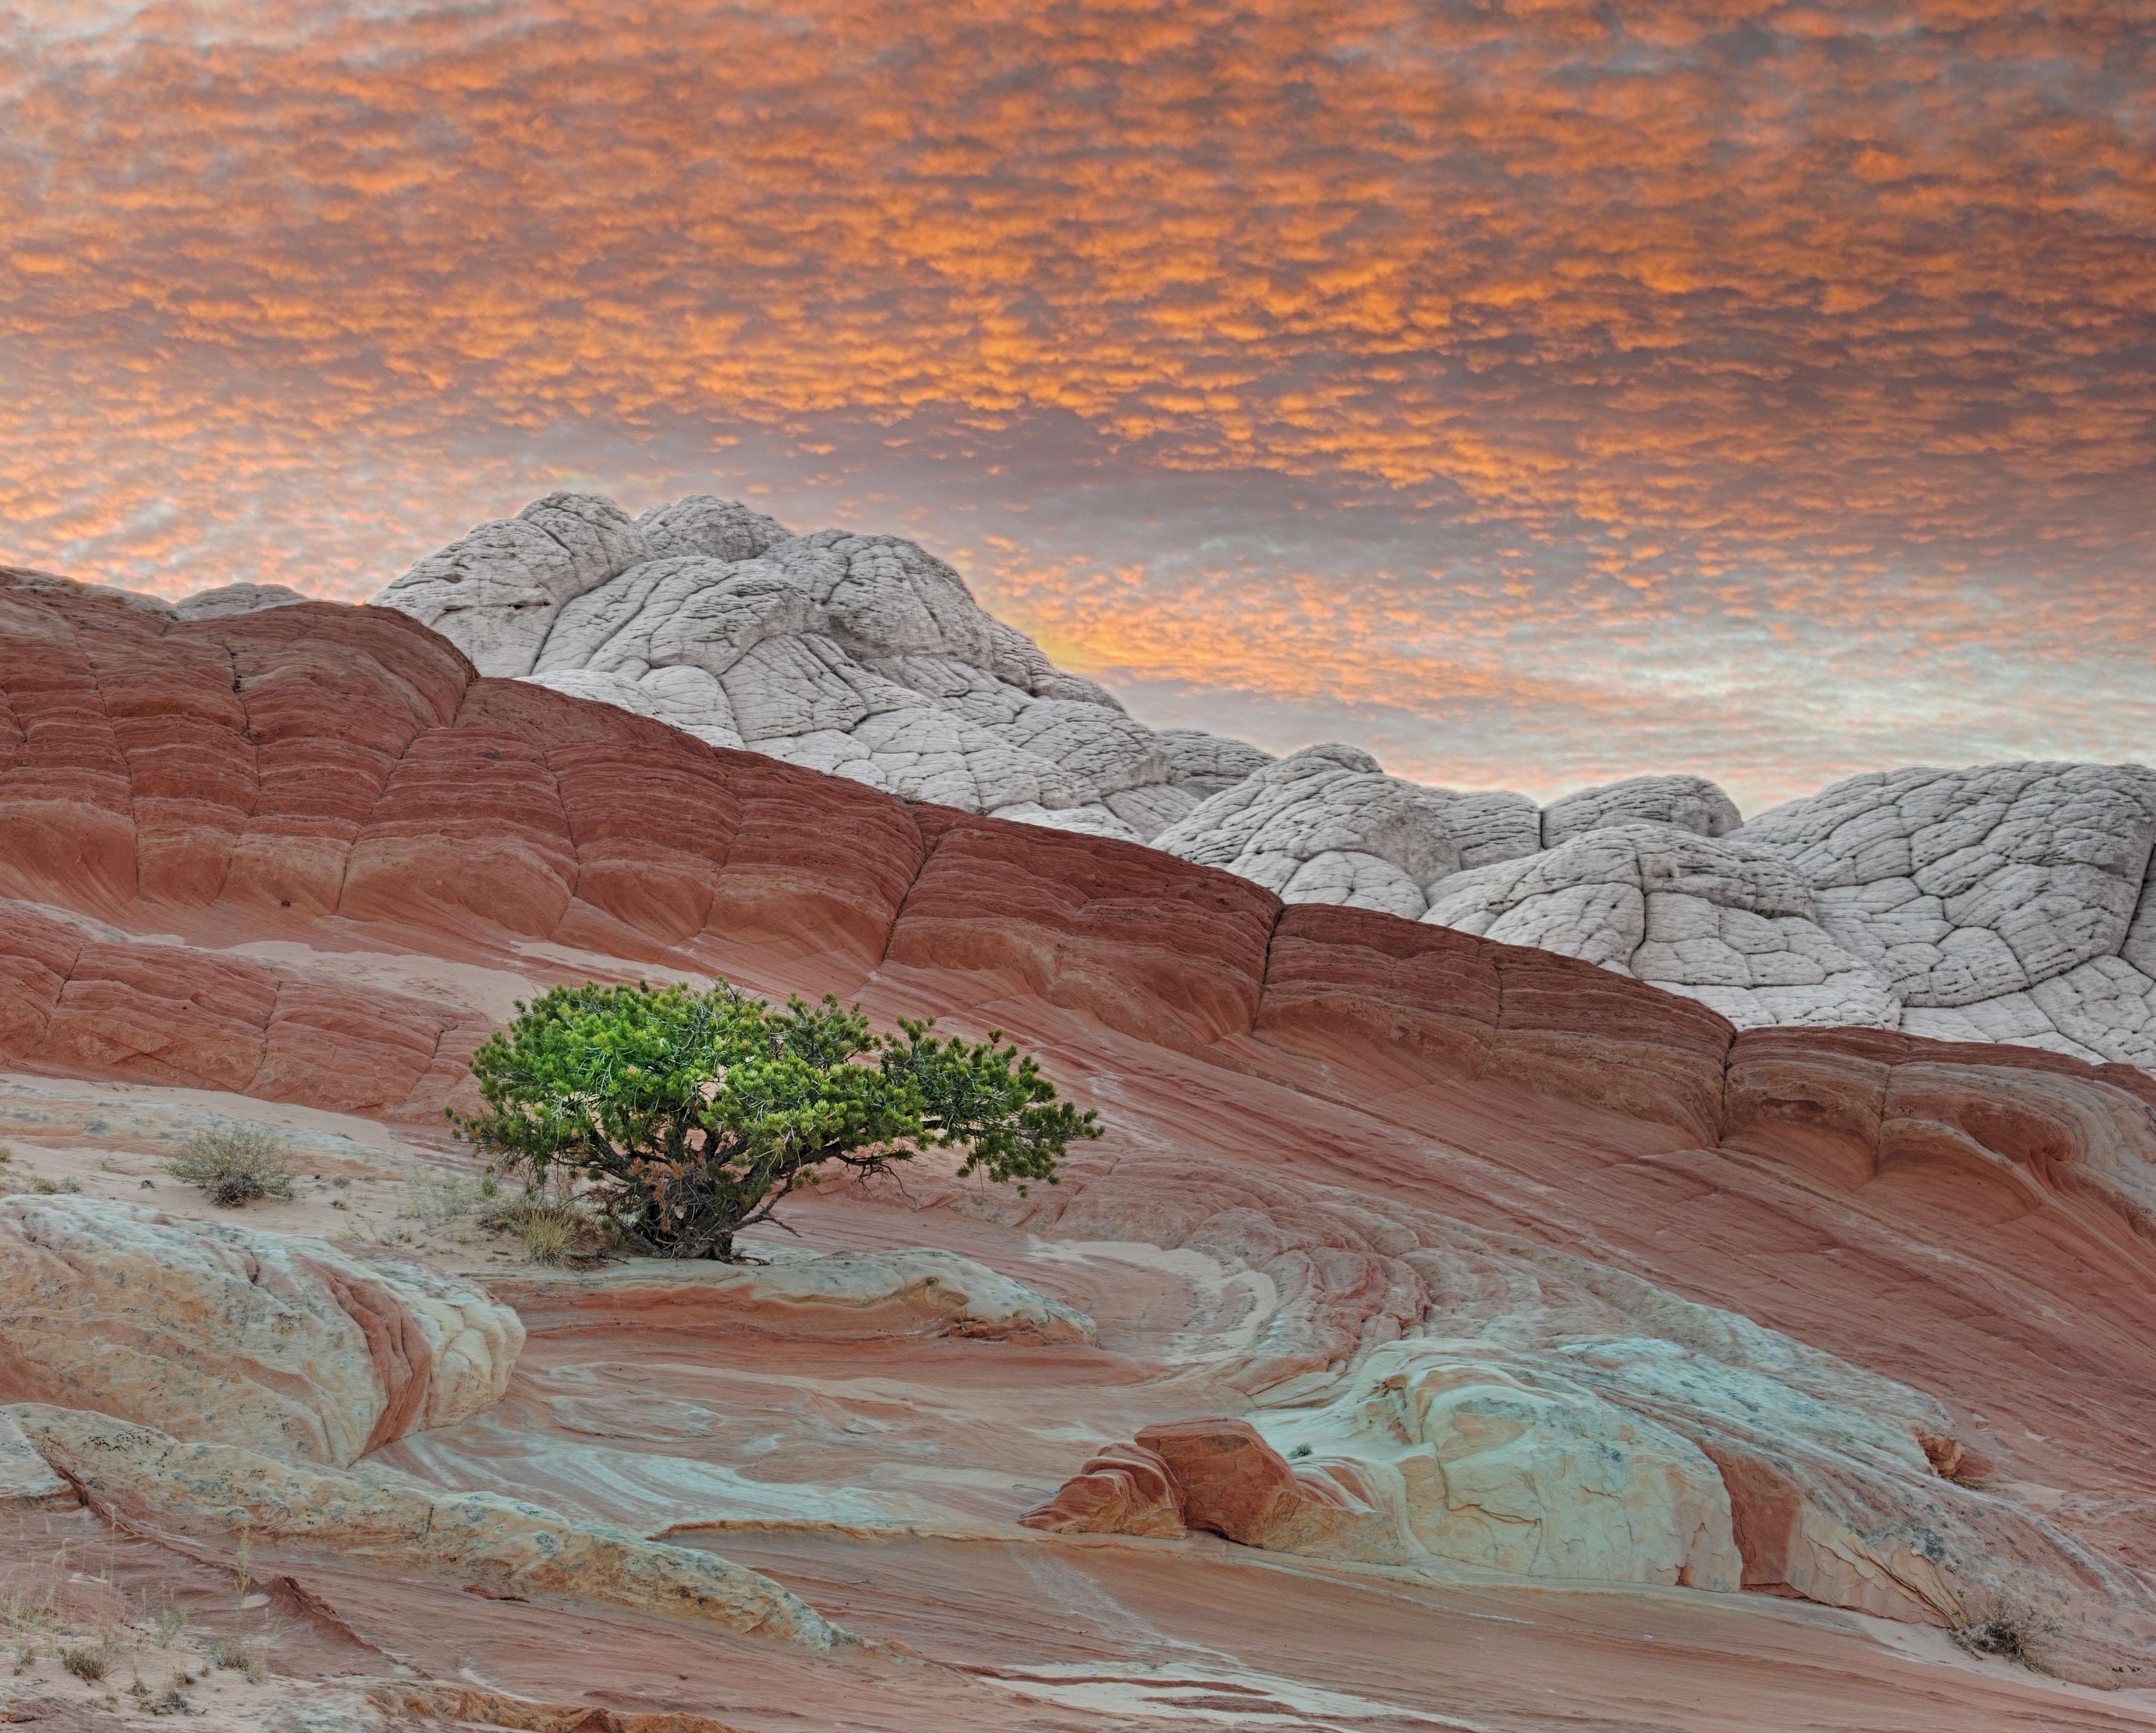
landscape, sea, coast, rock, mountain, sunset, formation, cliff, terrain, material, hdr, geology, badlands, plateau, nikond800e, whitepocket, nikhdrefexpro2, landform, geographical feature